Globalization

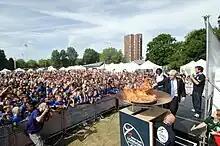
2010 London Youth Games opening ceremony. About 69% of children born in London in 2015 had at least one parent who was born abroad.

Political globalization refers to the growth of the worldwide political system, both in size and complexity. That system includes national governments, their governmental and intergovernmental organizations as well as government-independent elements of global civil society such as international non-governmental organizations and social movement organizations. One of the key aspects of the political globalization is the declining importance of the nation-state and the rise of other actors on the political scene.